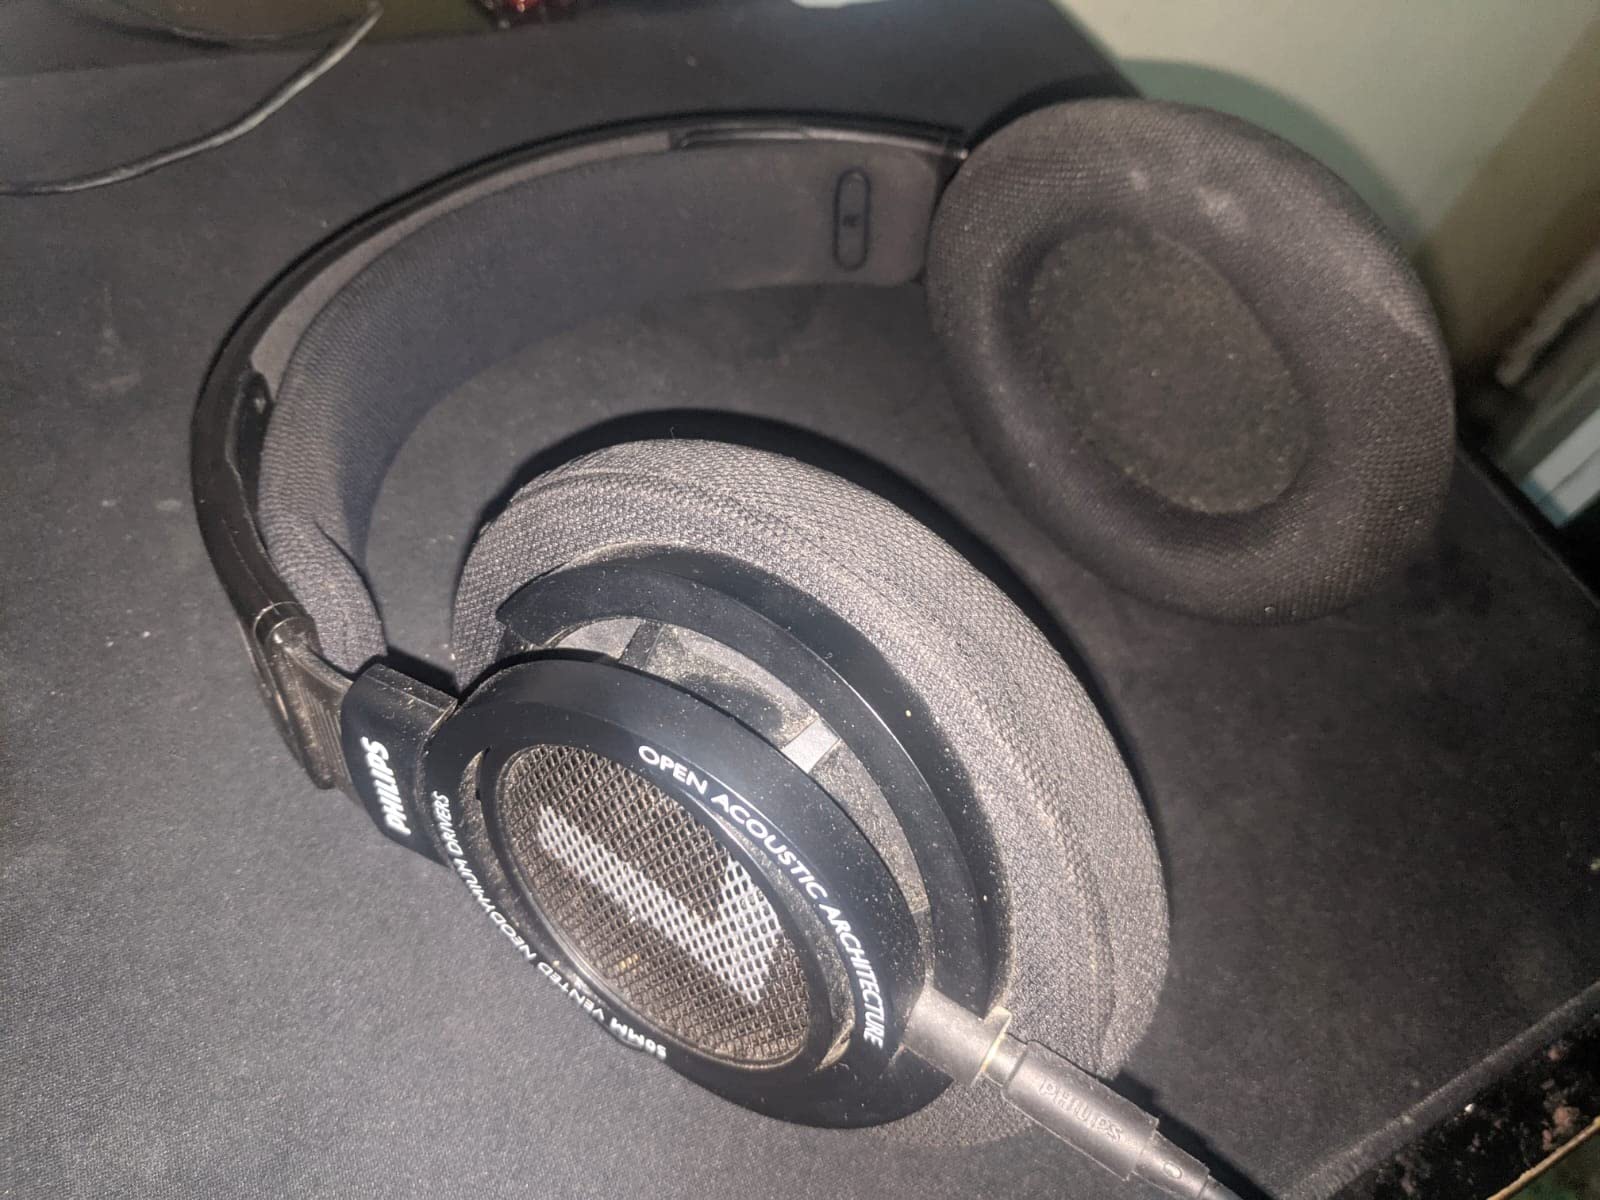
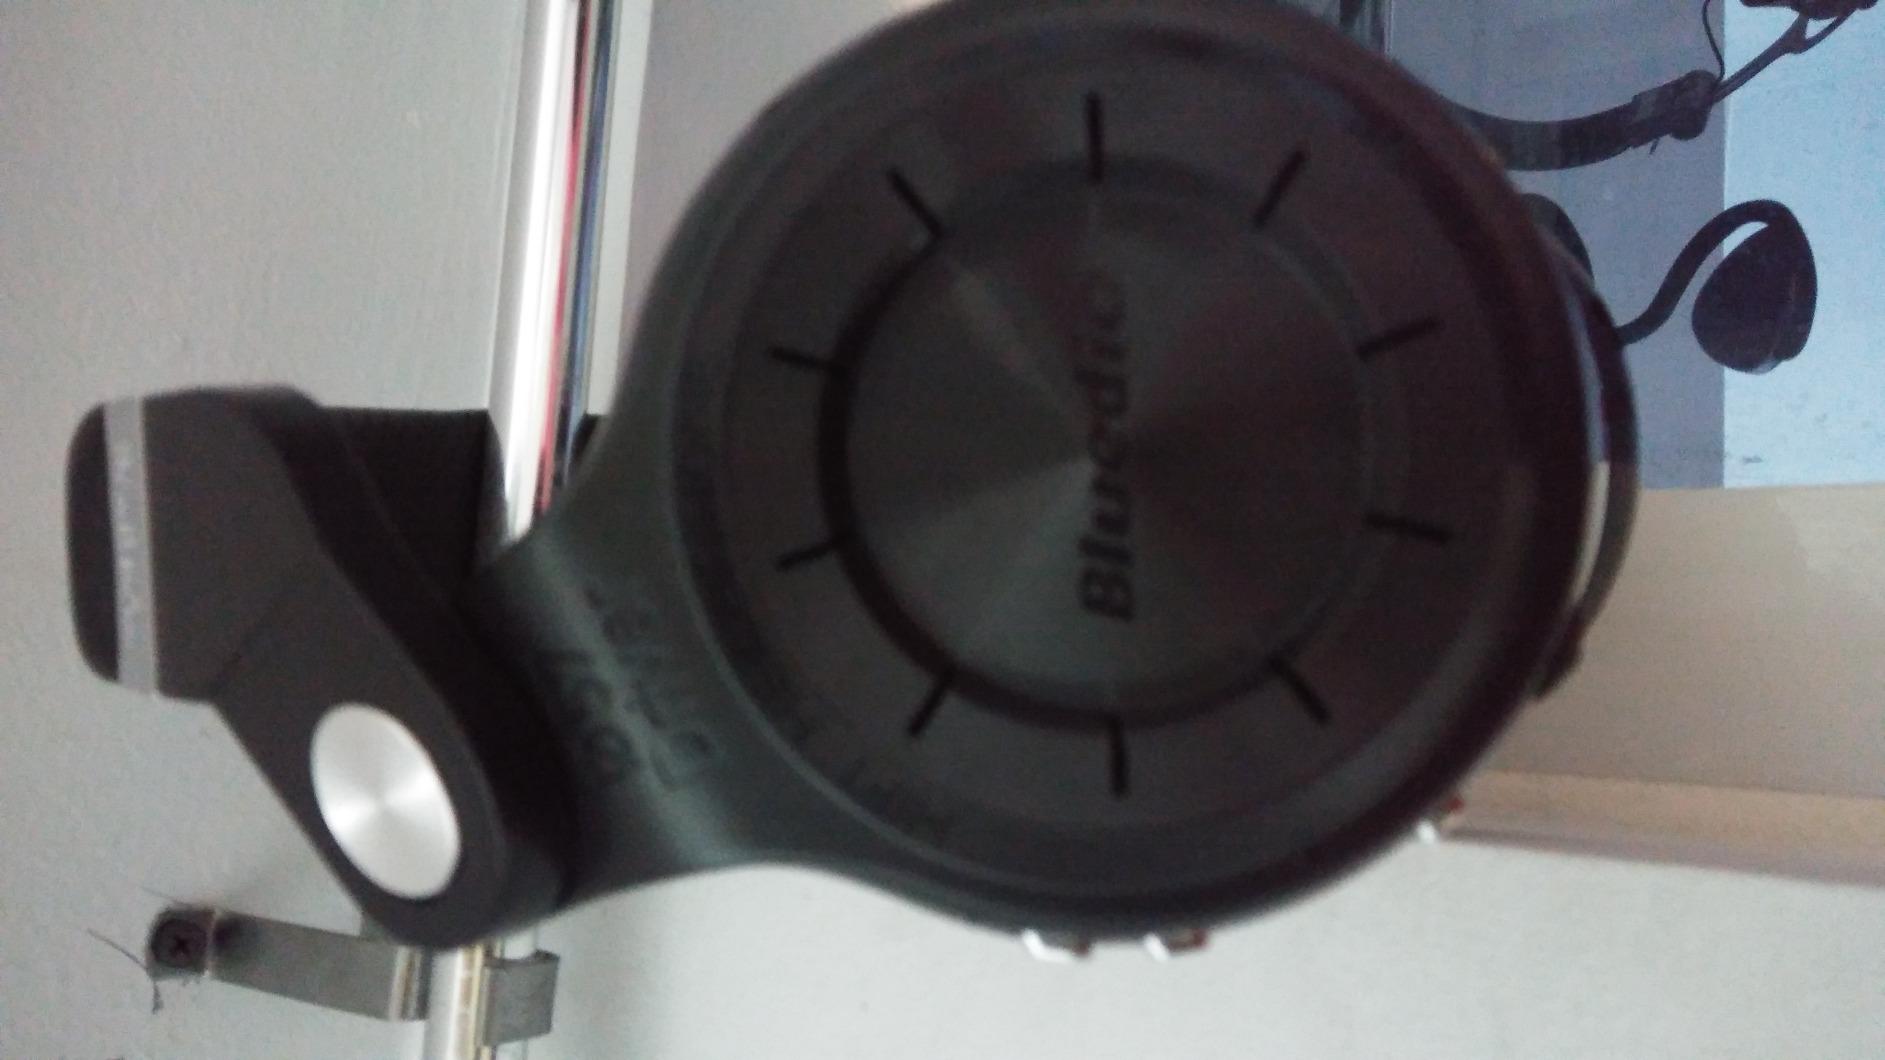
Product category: headphones
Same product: no